Sea Skimmer, Aqua Skimmer, Aqua Dart

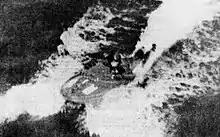
1970 "Aqua Dart Marine Force Recon" US Marine Corps Photo published in the St Louis Post Dispatch(Jan 28, 1970)

A militarized version known as "Aqua Dart" was created (July 1963 patent). The Aqua Dart was designated USNX 1-AD (US Navy Experimental 1-Aqua Dart). (Declassified July 2022),